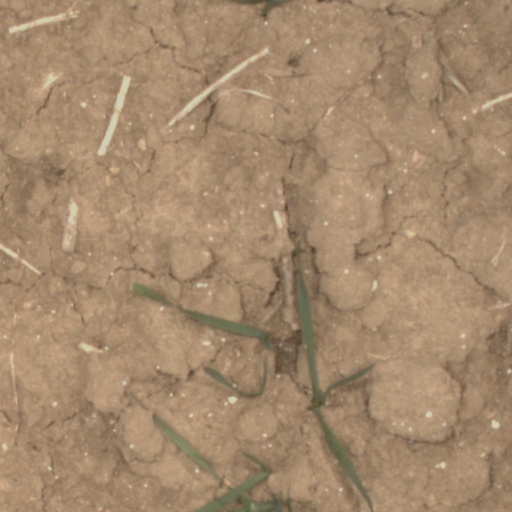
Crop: wheat